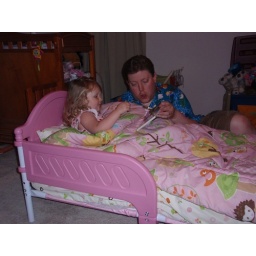
05.29.10 Libby in her new big girl bed (6)